Equine ethics

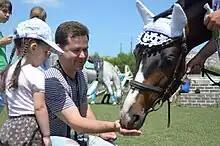
Horses are increasingly seen as pets.

Traditionally viewed and utilized solely as livestock, horses now occupy a complex position between livestock and pets, particularly in regions such as France, Quebec, Switzerland, and Belgium. In Belgium, Quebec, and France, the horse is still legally classified as a livestock animal, despite repeated requests (from the Brigitte Bardot Foundation, among others) for it to be granted pet status, which would abolish the horse-breeding industry. According to an IFOP poll in March 2013, 64% of French people support this change in the horse's legal status. In Switzerland, horse owners have a choice of legal status for their animals, depending on their activity. A horse intended for food production is a livestock animal, while a leisure horse that is not intended for slaughter is a pet excluded for life from the food chain, the choice being final.